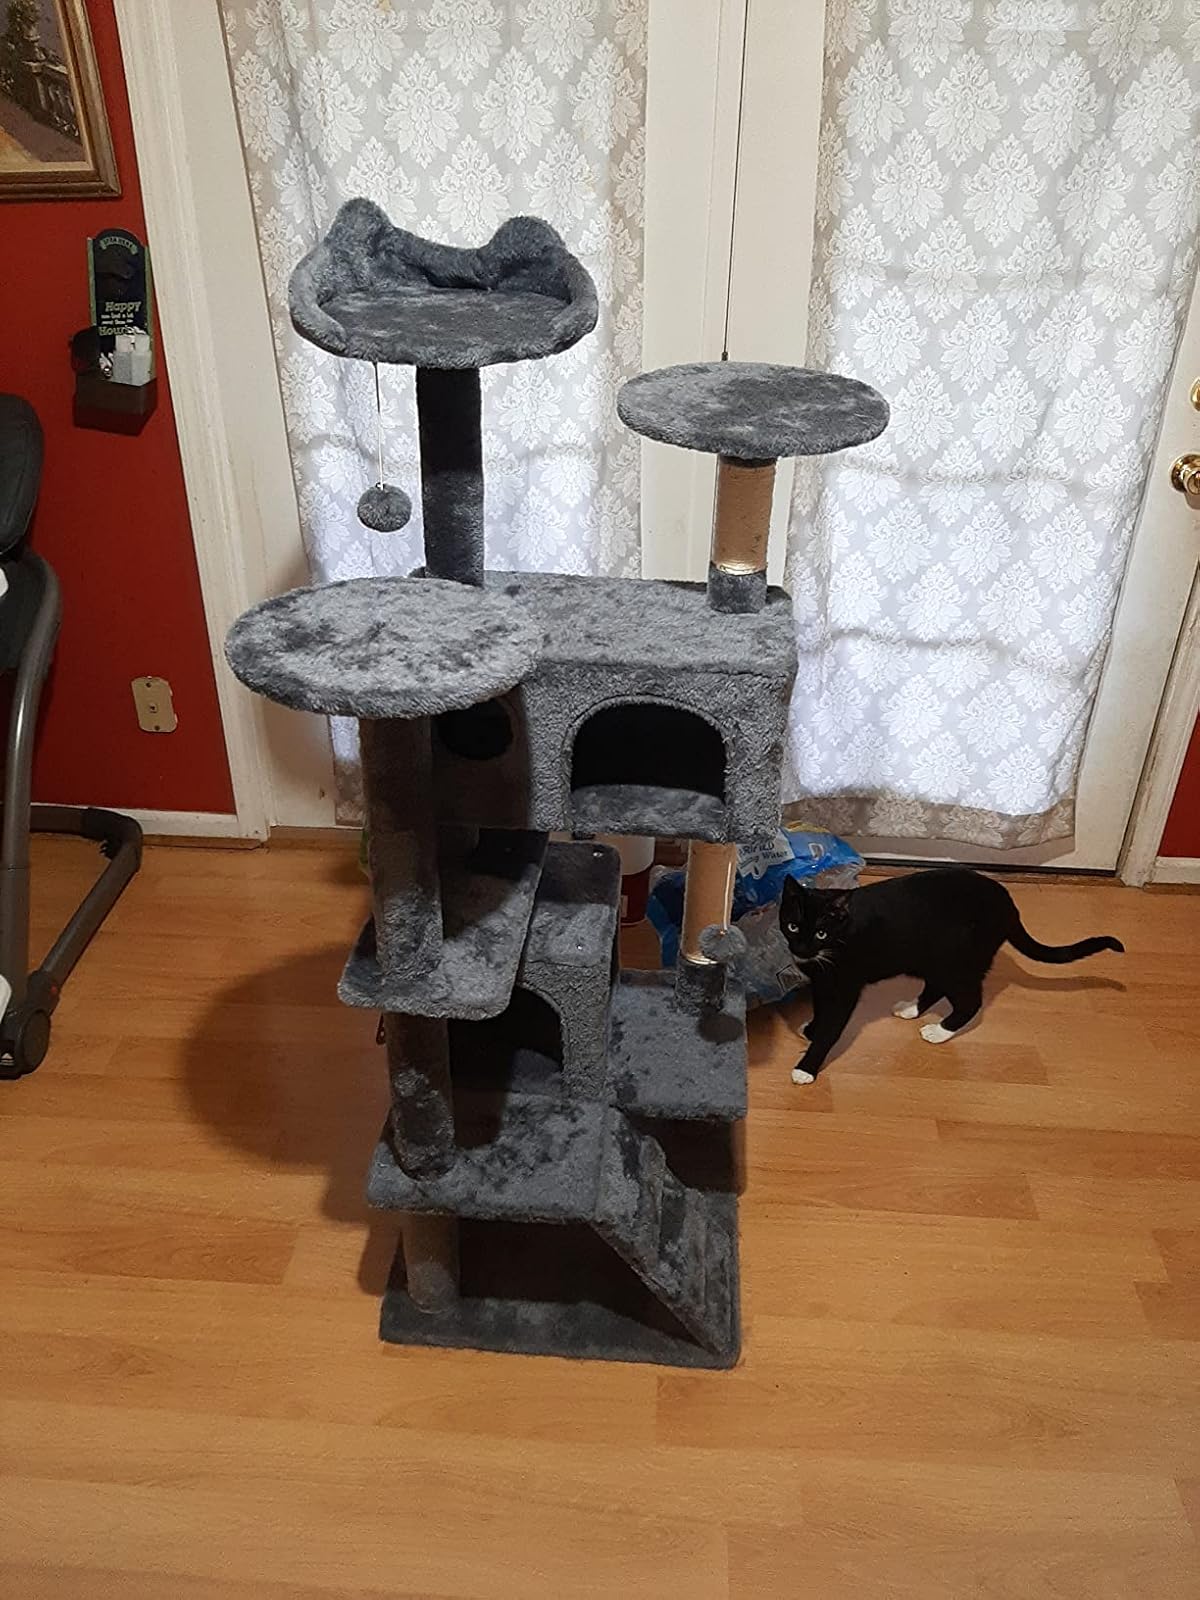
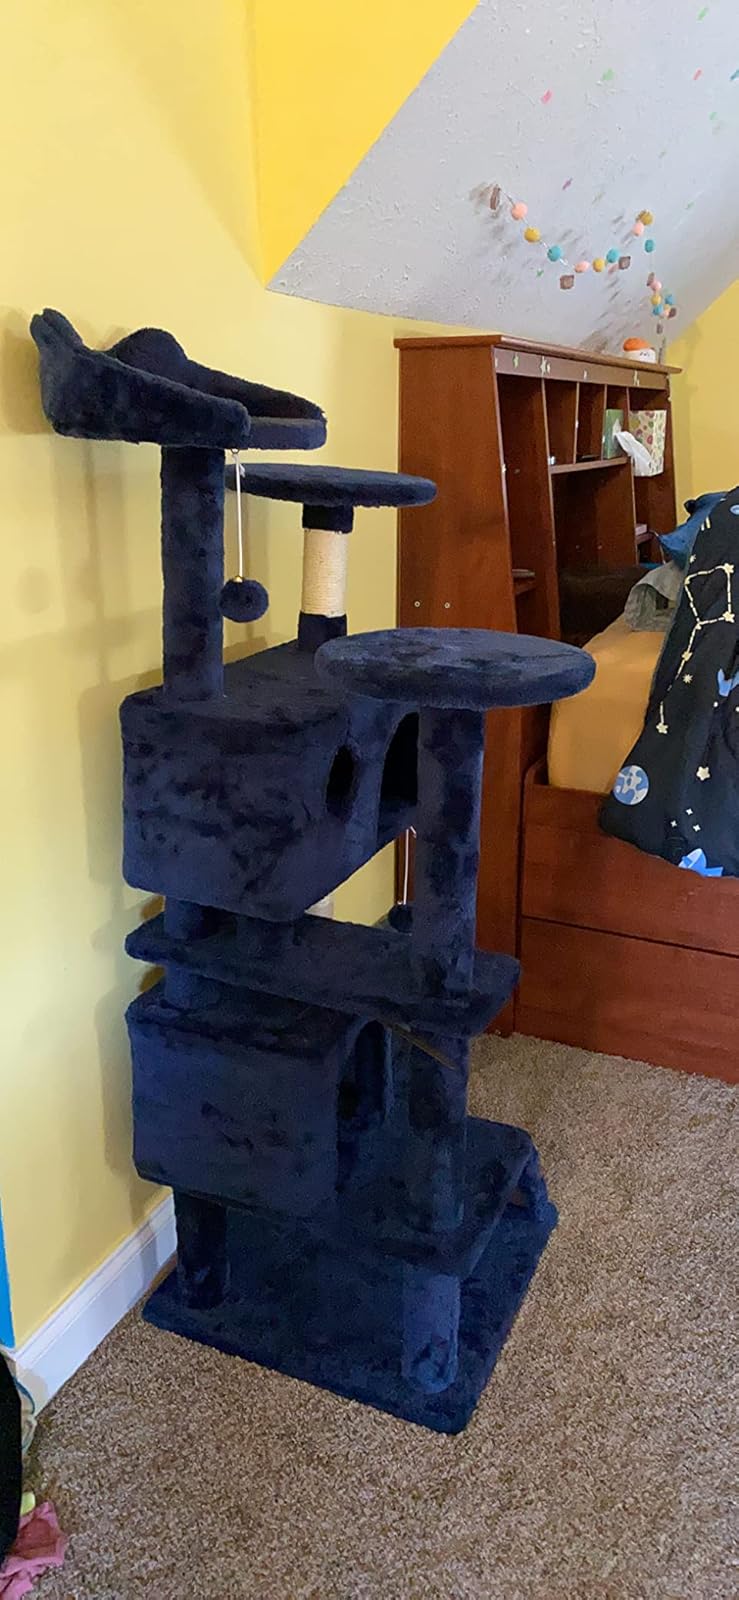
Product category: items_cat tree
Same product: no